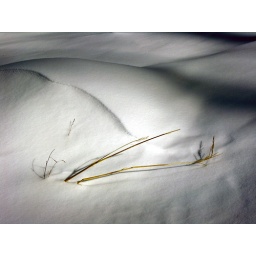
field grass in the snow.